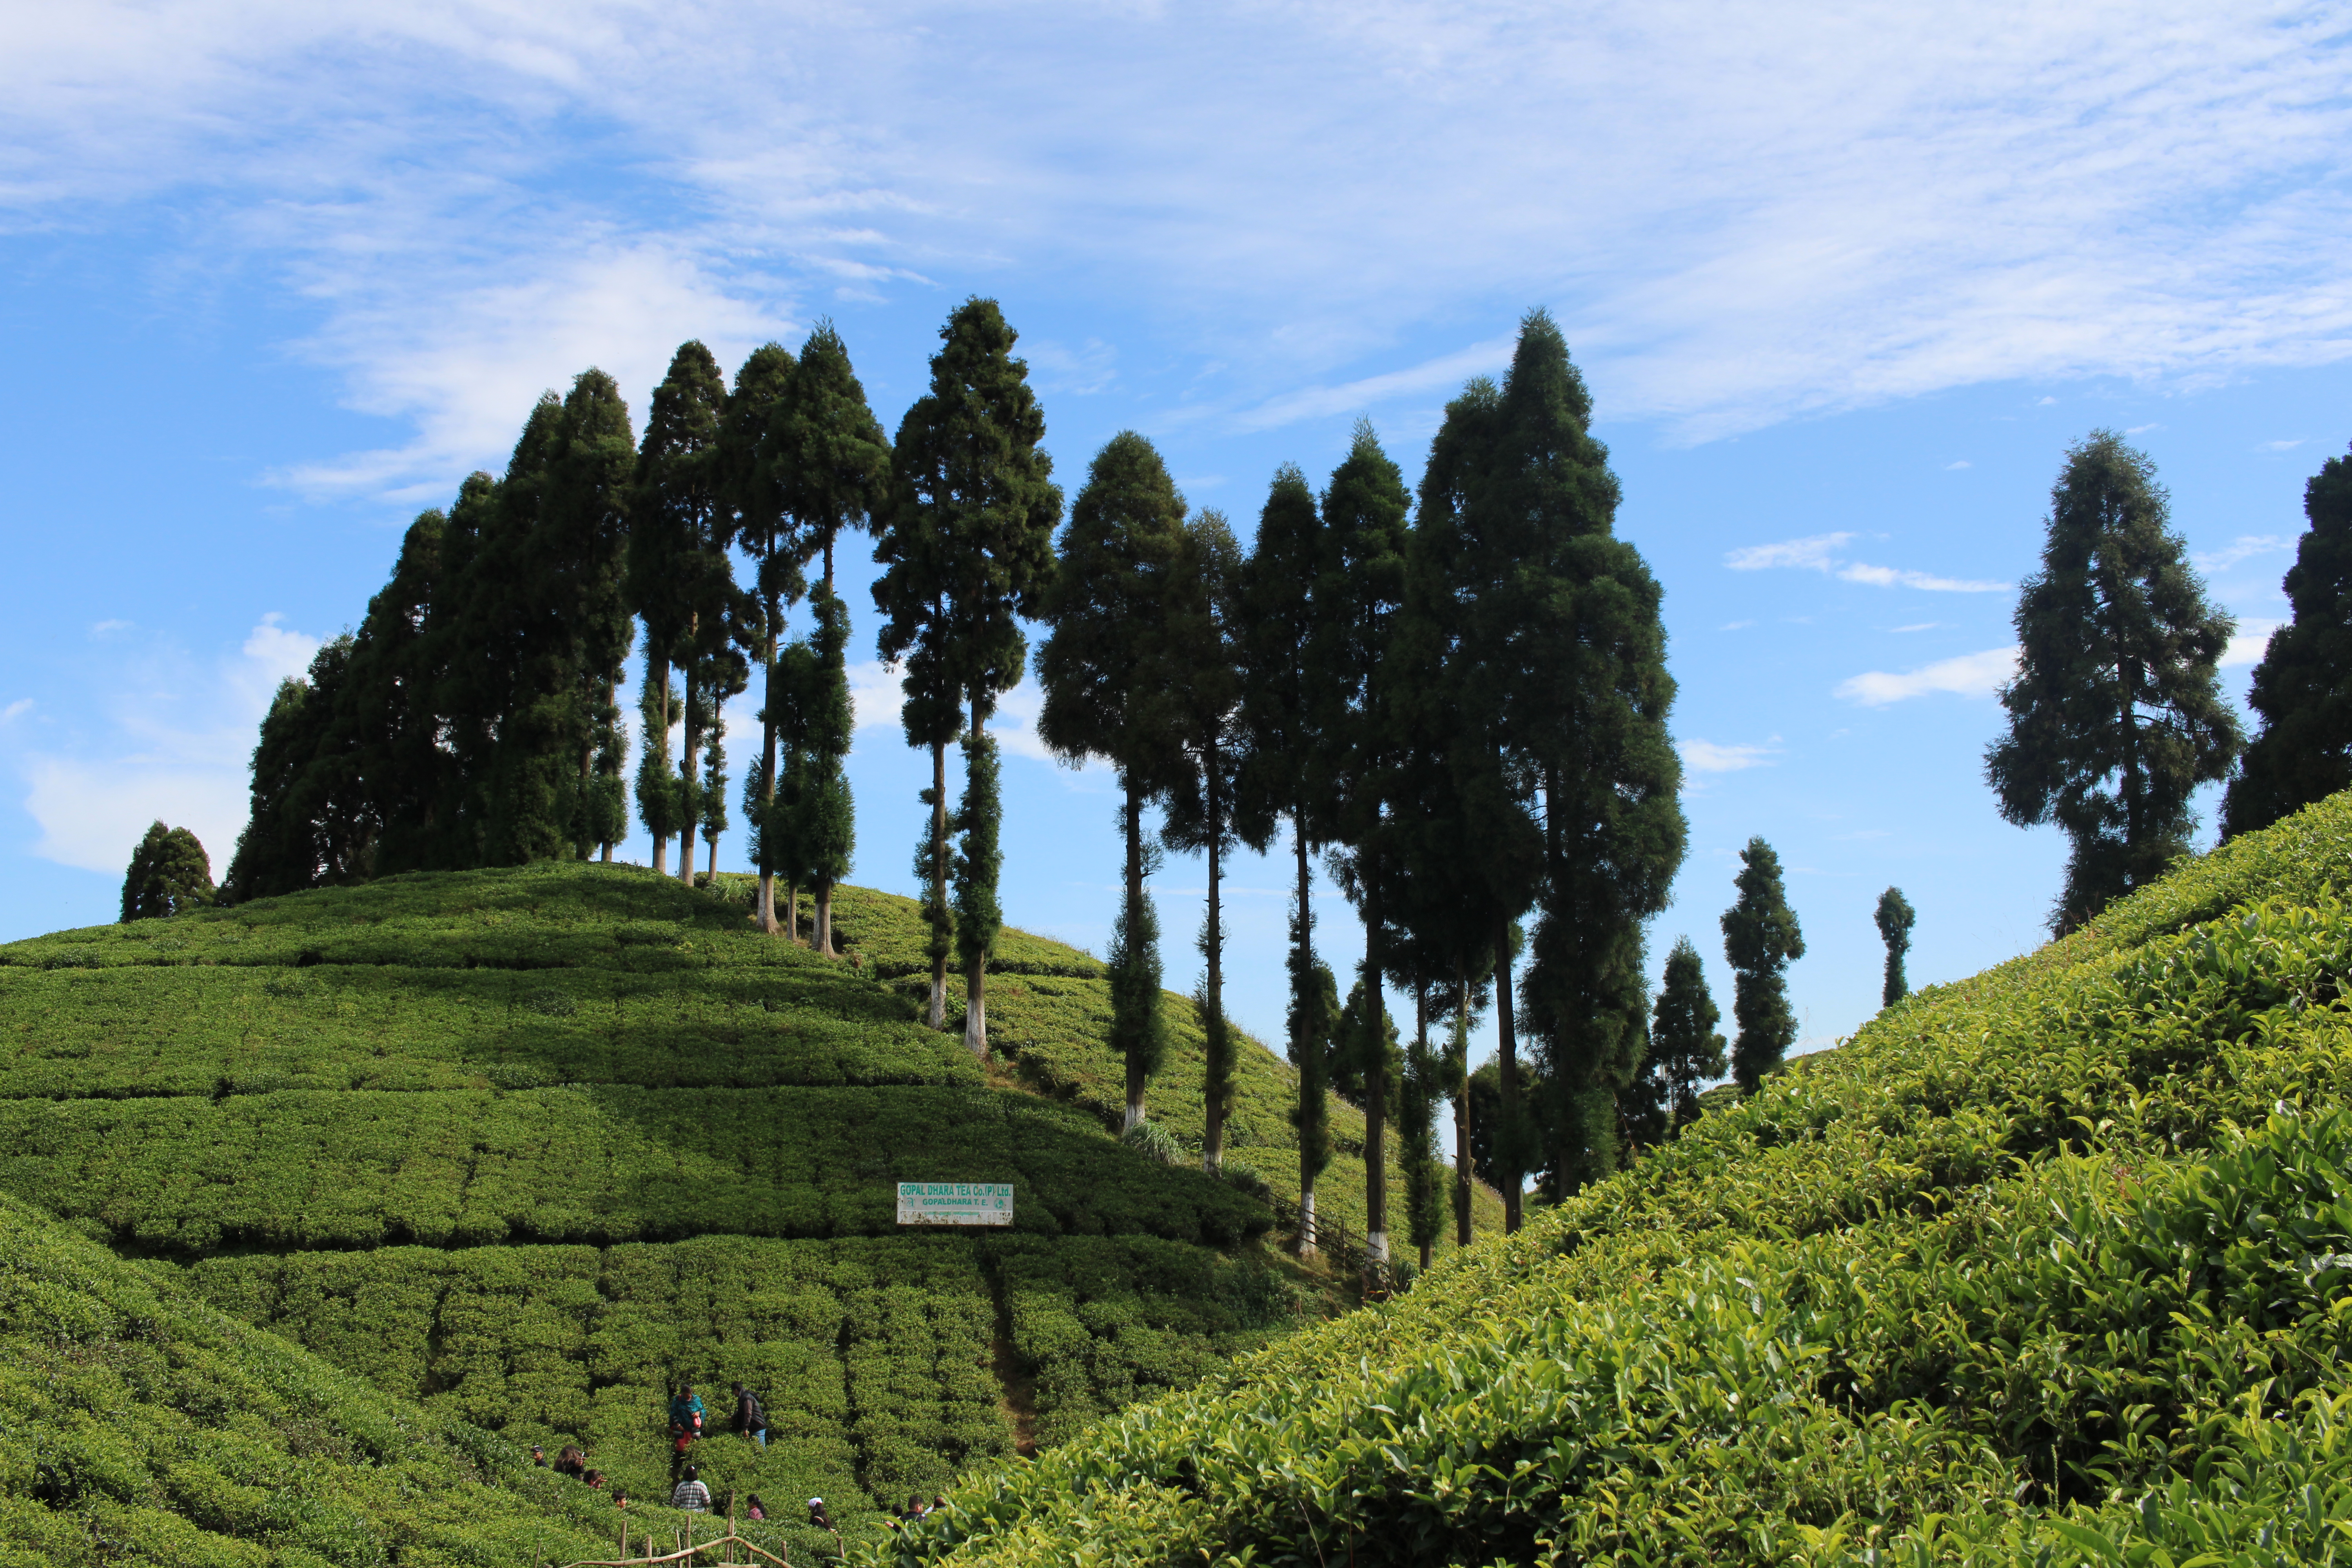
tea, garden, vegetation, sky, plant community, tree, slope, plantation, agriculture, land lot, hill, field, grassland, rural area, hill station, farm, groundcover, pasture, meadow, evergreen, conifer, prairie, chaparral, plateau, hedge, path, mound, village